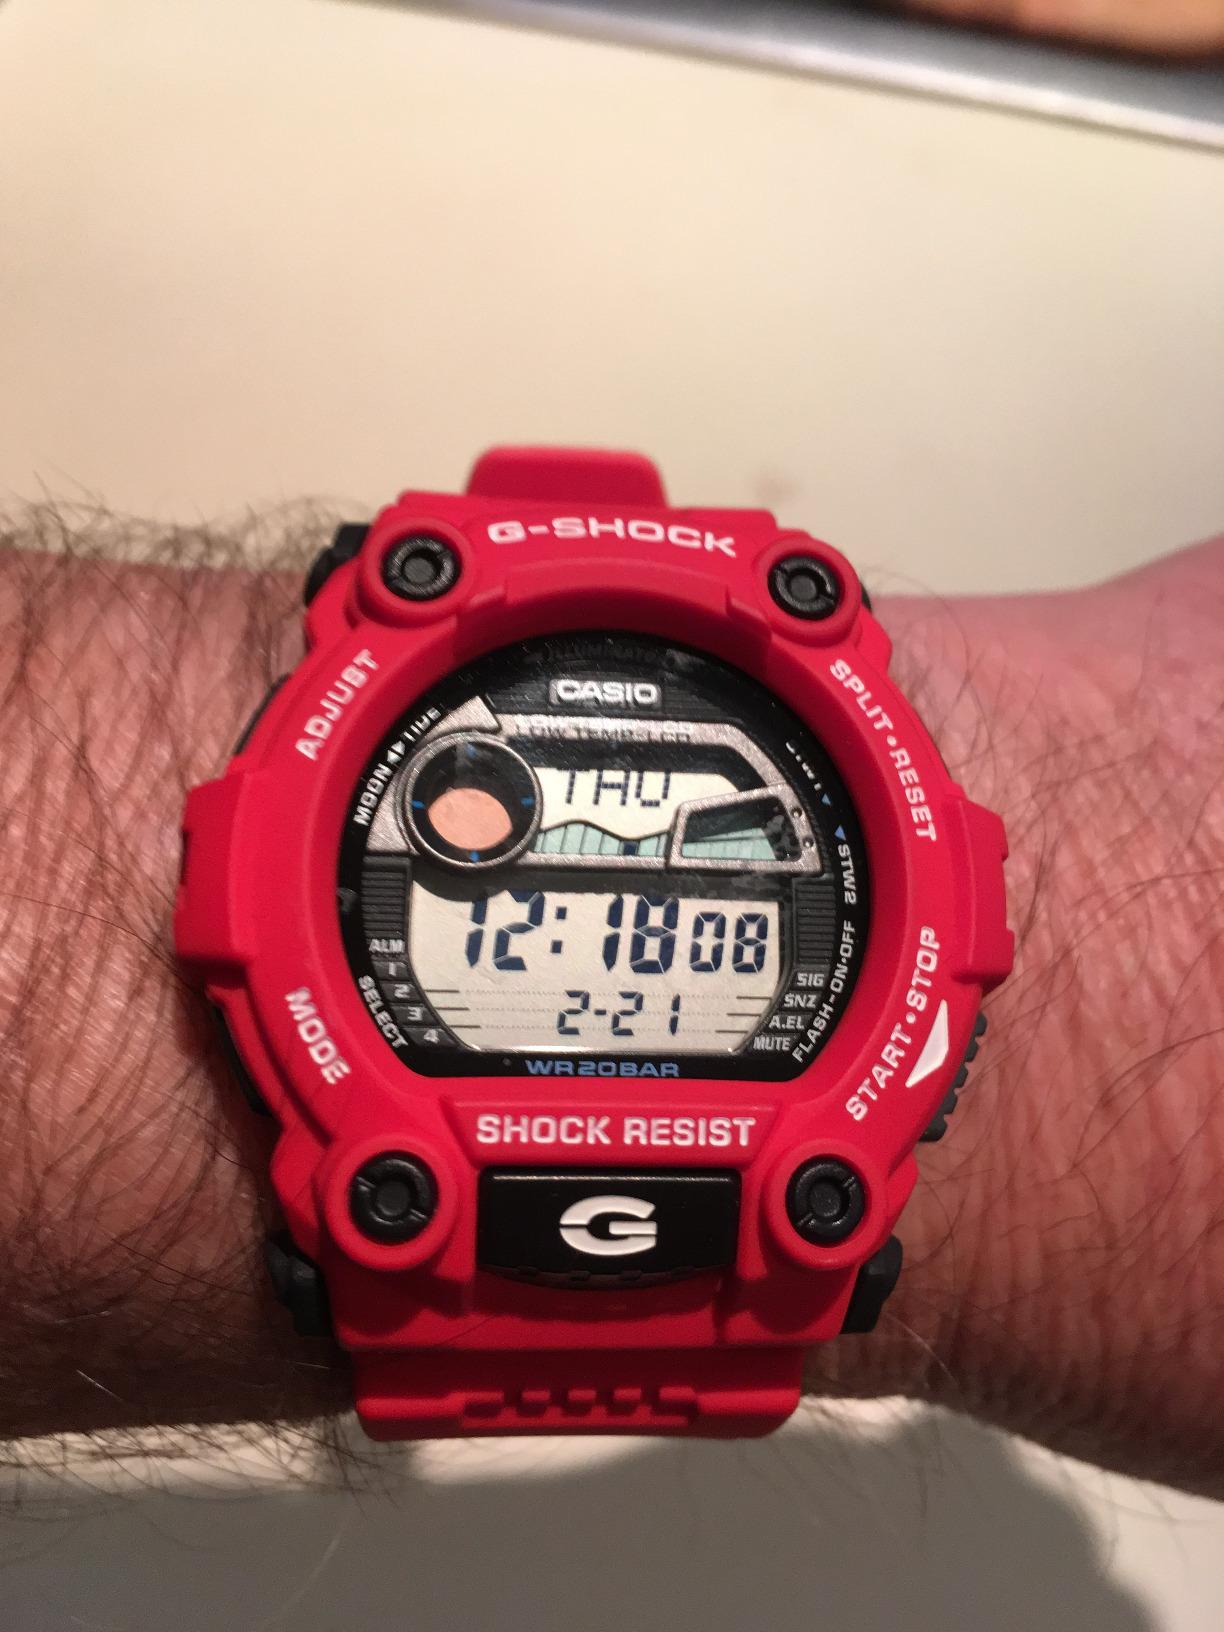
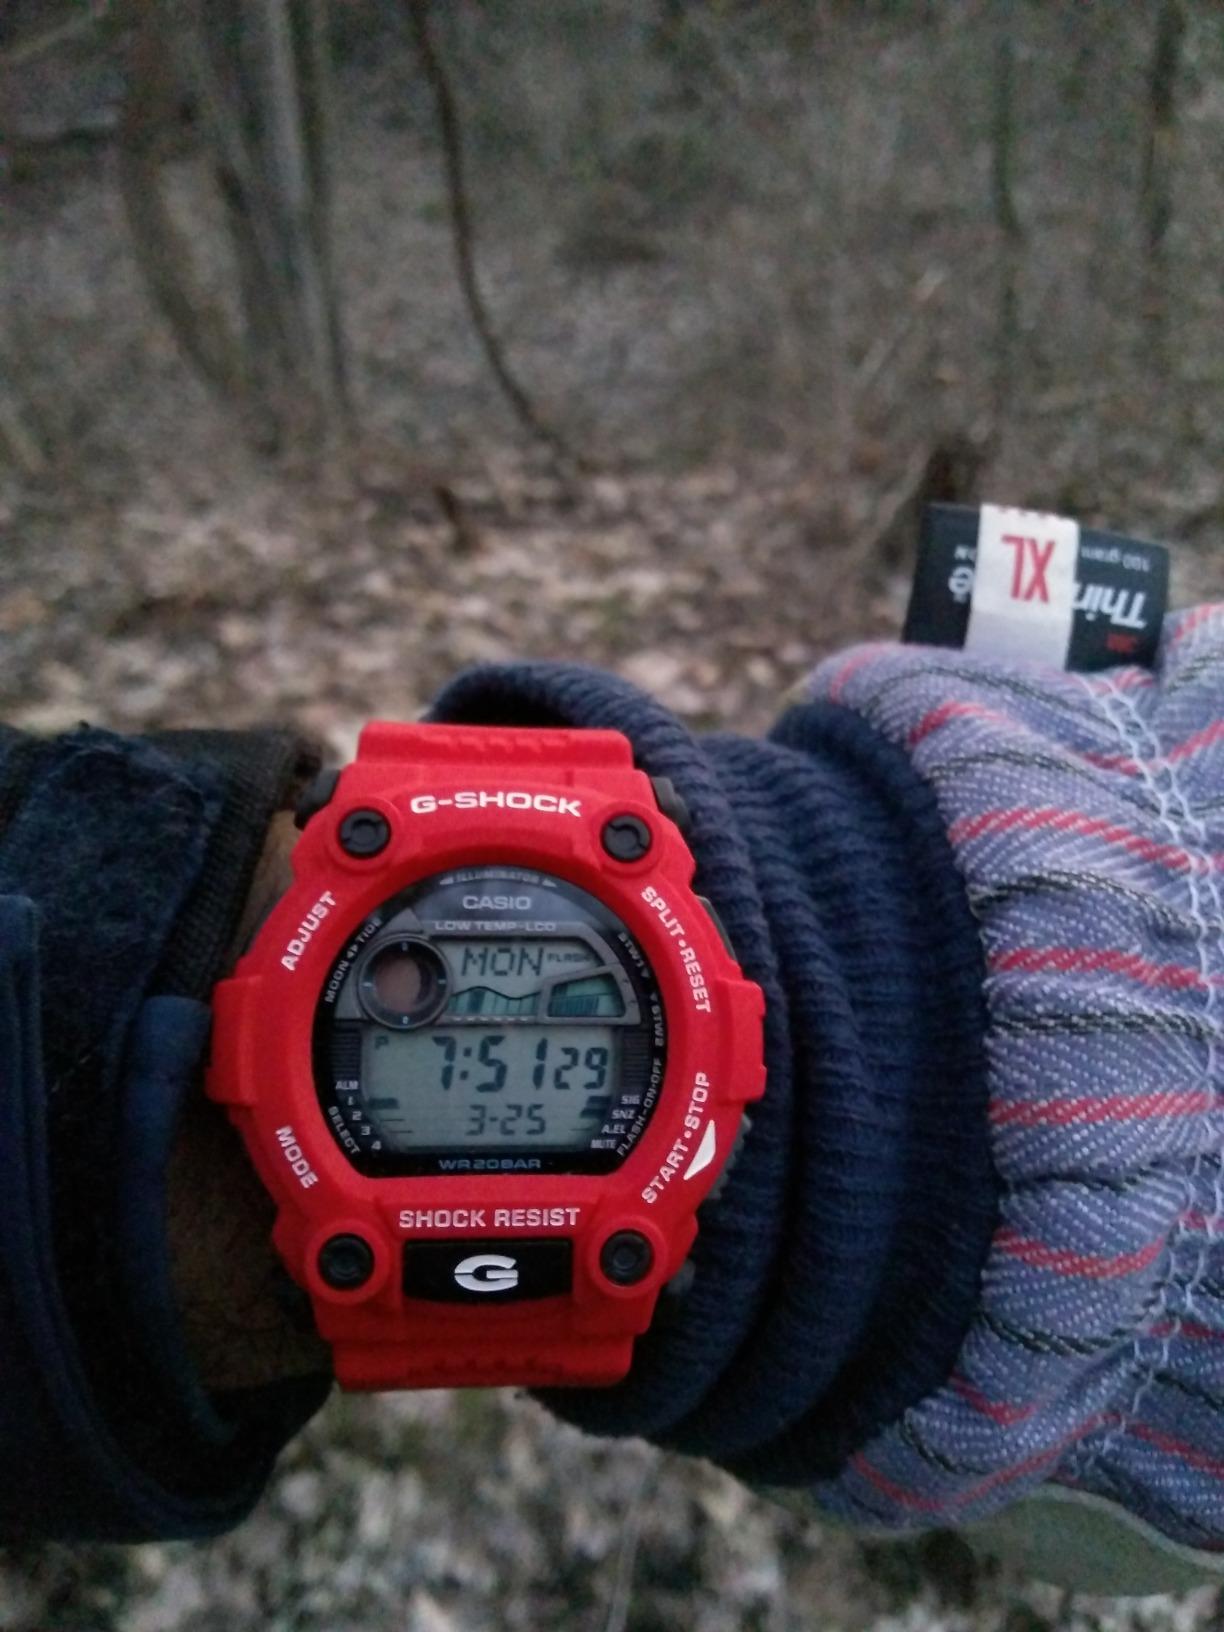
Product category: accessories_watch
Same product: yes